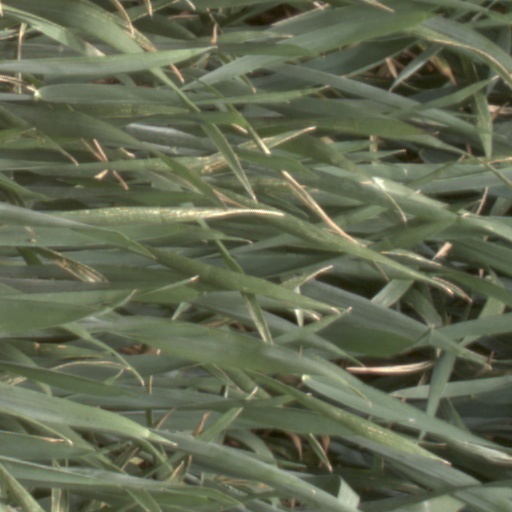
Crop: wheat